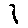
Label: 1